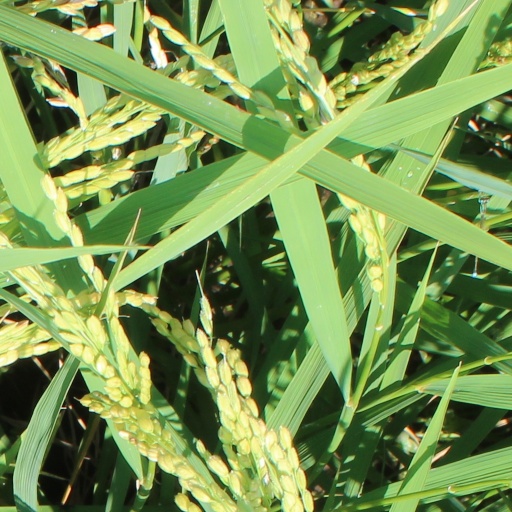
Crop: rice